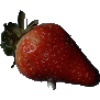
Label: Strawberry 1